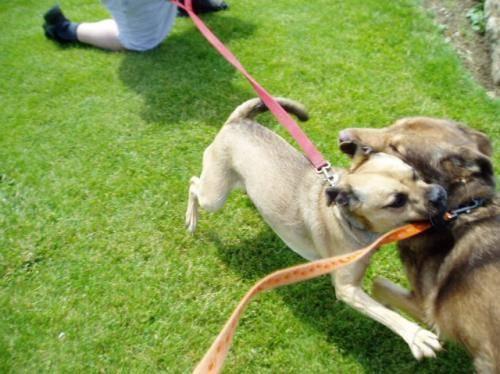
dog